Syriac Orthodox Church

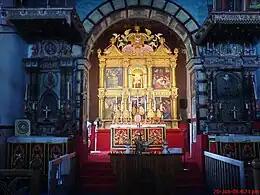
View of the altar of St.Mary's Knanaya Syriac Church, Kottayam.

The Syriac Orthodox Church theology is based on the Nicene Creed. The Syriac Orthodox Church teaches that it is the one, holy, catholic and apostolic church founded by Jesus Christ in his Great Commission, that its metropolitans are the successors of Christ's apostles, and that the patriarch is the successor to Saint Peter on whom primacy was conferred by Jesus Christ. The church accepted the first three synods held at Nicaea (325), Constantinople (381), and Ephesus (431), shaping the formulation and early interpretation of Christian doctrines. The Syriac Orthodox Church is part of Oriental Orthodoxy, a distinct communion of churches claiming to continue the patristic and apostolic Christology before the schism following the Council of Chalcedon in 451. In terms of Christology, the Oriental Orthodox (Non-Chalcedonian) understanding is that Christ is "One Nature—the Logos Incarnate, of the full humanity and full divinity". Just as humans are "of" their mothers and fathers and not "in" their mothers and fathers, so too is the nature of Christ according to Oriental Orthodoxy. The Chalcedonian understanding is that Christ is "in two natures, full humanity and full divinity". This is the doctrinal difference that separated the Oriental Orthodox from the rest of Christendom. The church believes in the mystery of Incarnation and venerate Virgin Mary as Theotokos or "Yoldath Aloho" (Meaning: 'Bearer of God').